Warren G. Harding

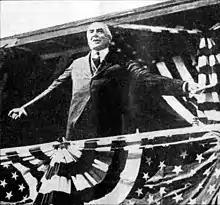
Harding addresses the segregated crowd in Birmingham, Alabama, October 26, 1921.

When Harding took office on March 4, 1921, the nation was in the midst of a postwar economic decline. At the suggestion of legislative leaders, Harding called a special session of Congress, to convene April 11. When Harding addressed the joint session the following day, he urged the reduction of income taxes (raised during the war), an increase in tariffs on agricultural goods to protect the American farmer, as well as more wide-ranging reforms, such as support for highways, aviation, and radio. It was not until May 27 that Congress passed an emergency tariff increase on agricultural products. An act authorizing a Bureau of the Budget followed on June 10, and Harding appointed Charles Dawes as bureau director with a mandate to cut expenditures.